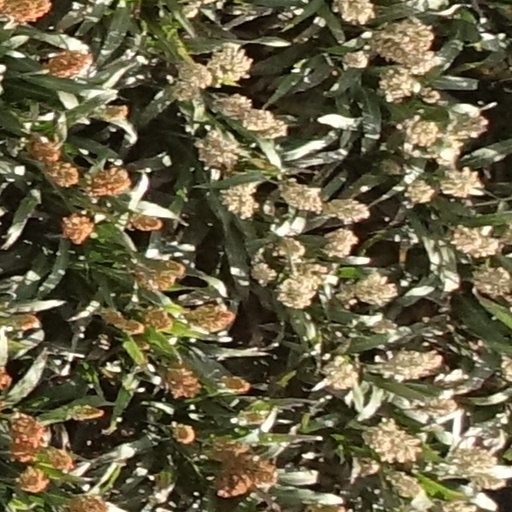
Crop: sorghum